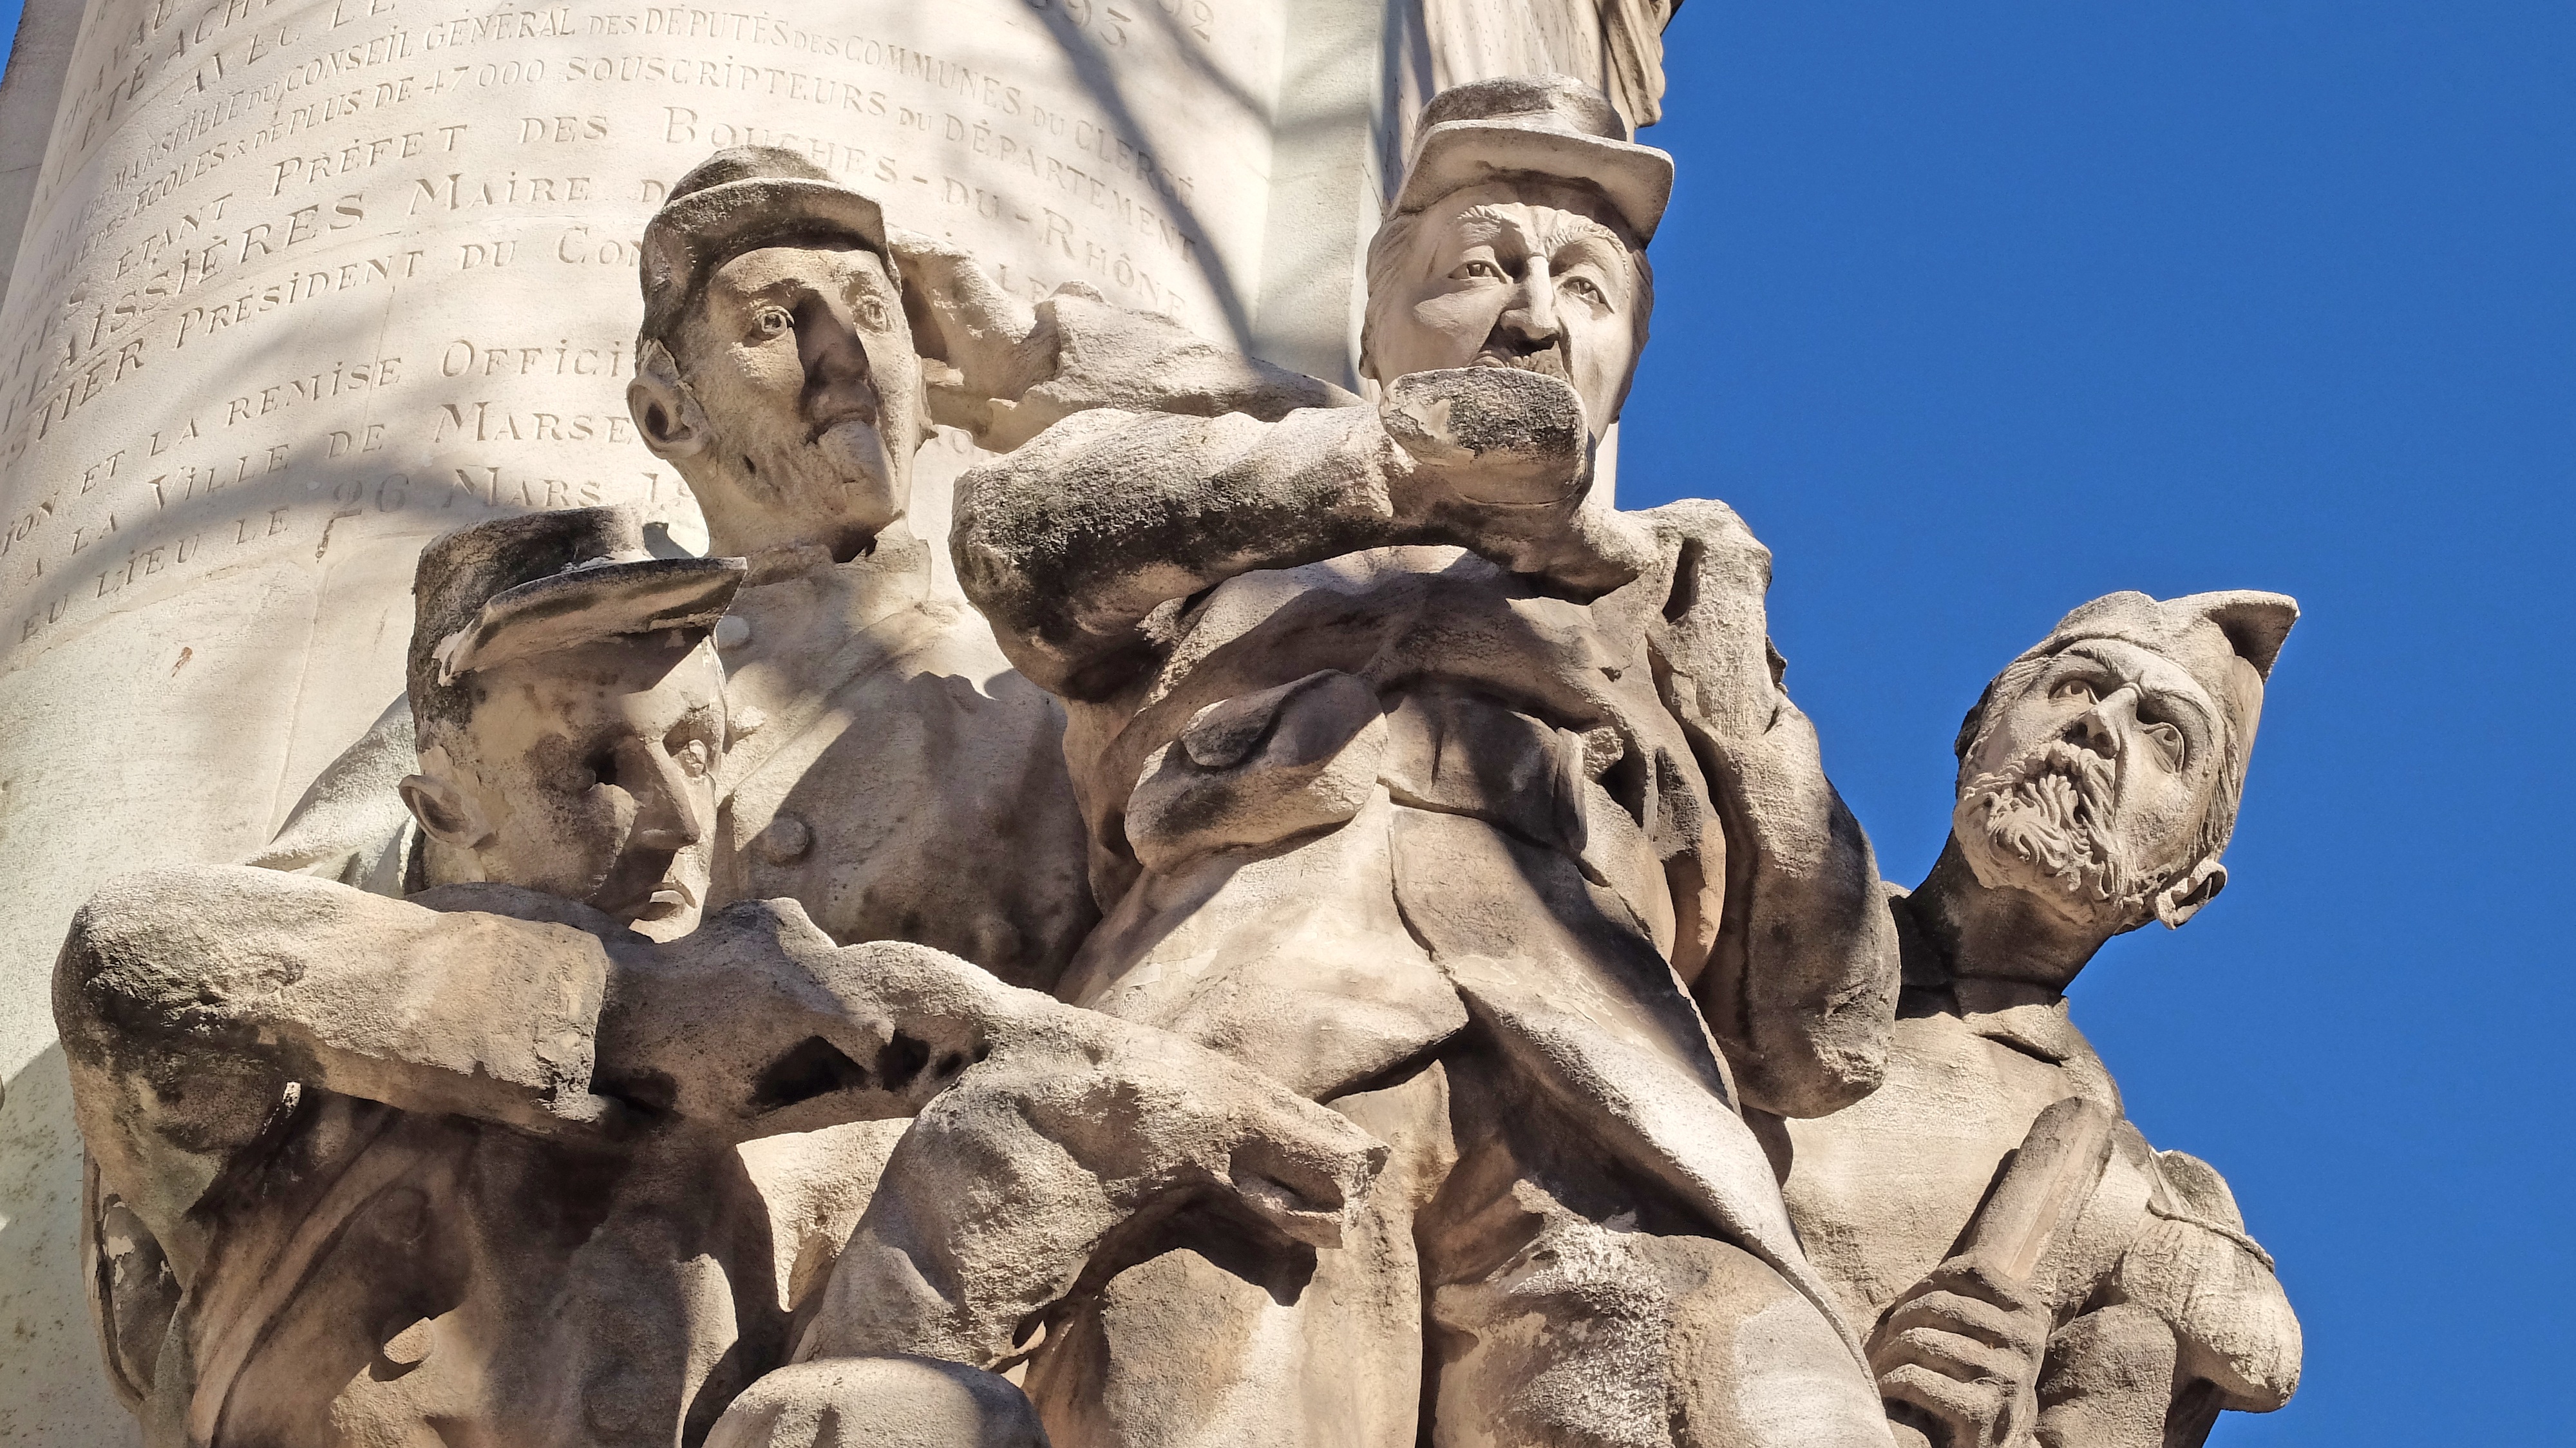
monument, military, france, statue, landmark, tourism, patriotism, sculpture, war, napoleon, carving, soldiers, marseille, archaeological site, stone carving, historic site, ancient history, 1870, classical sculpture